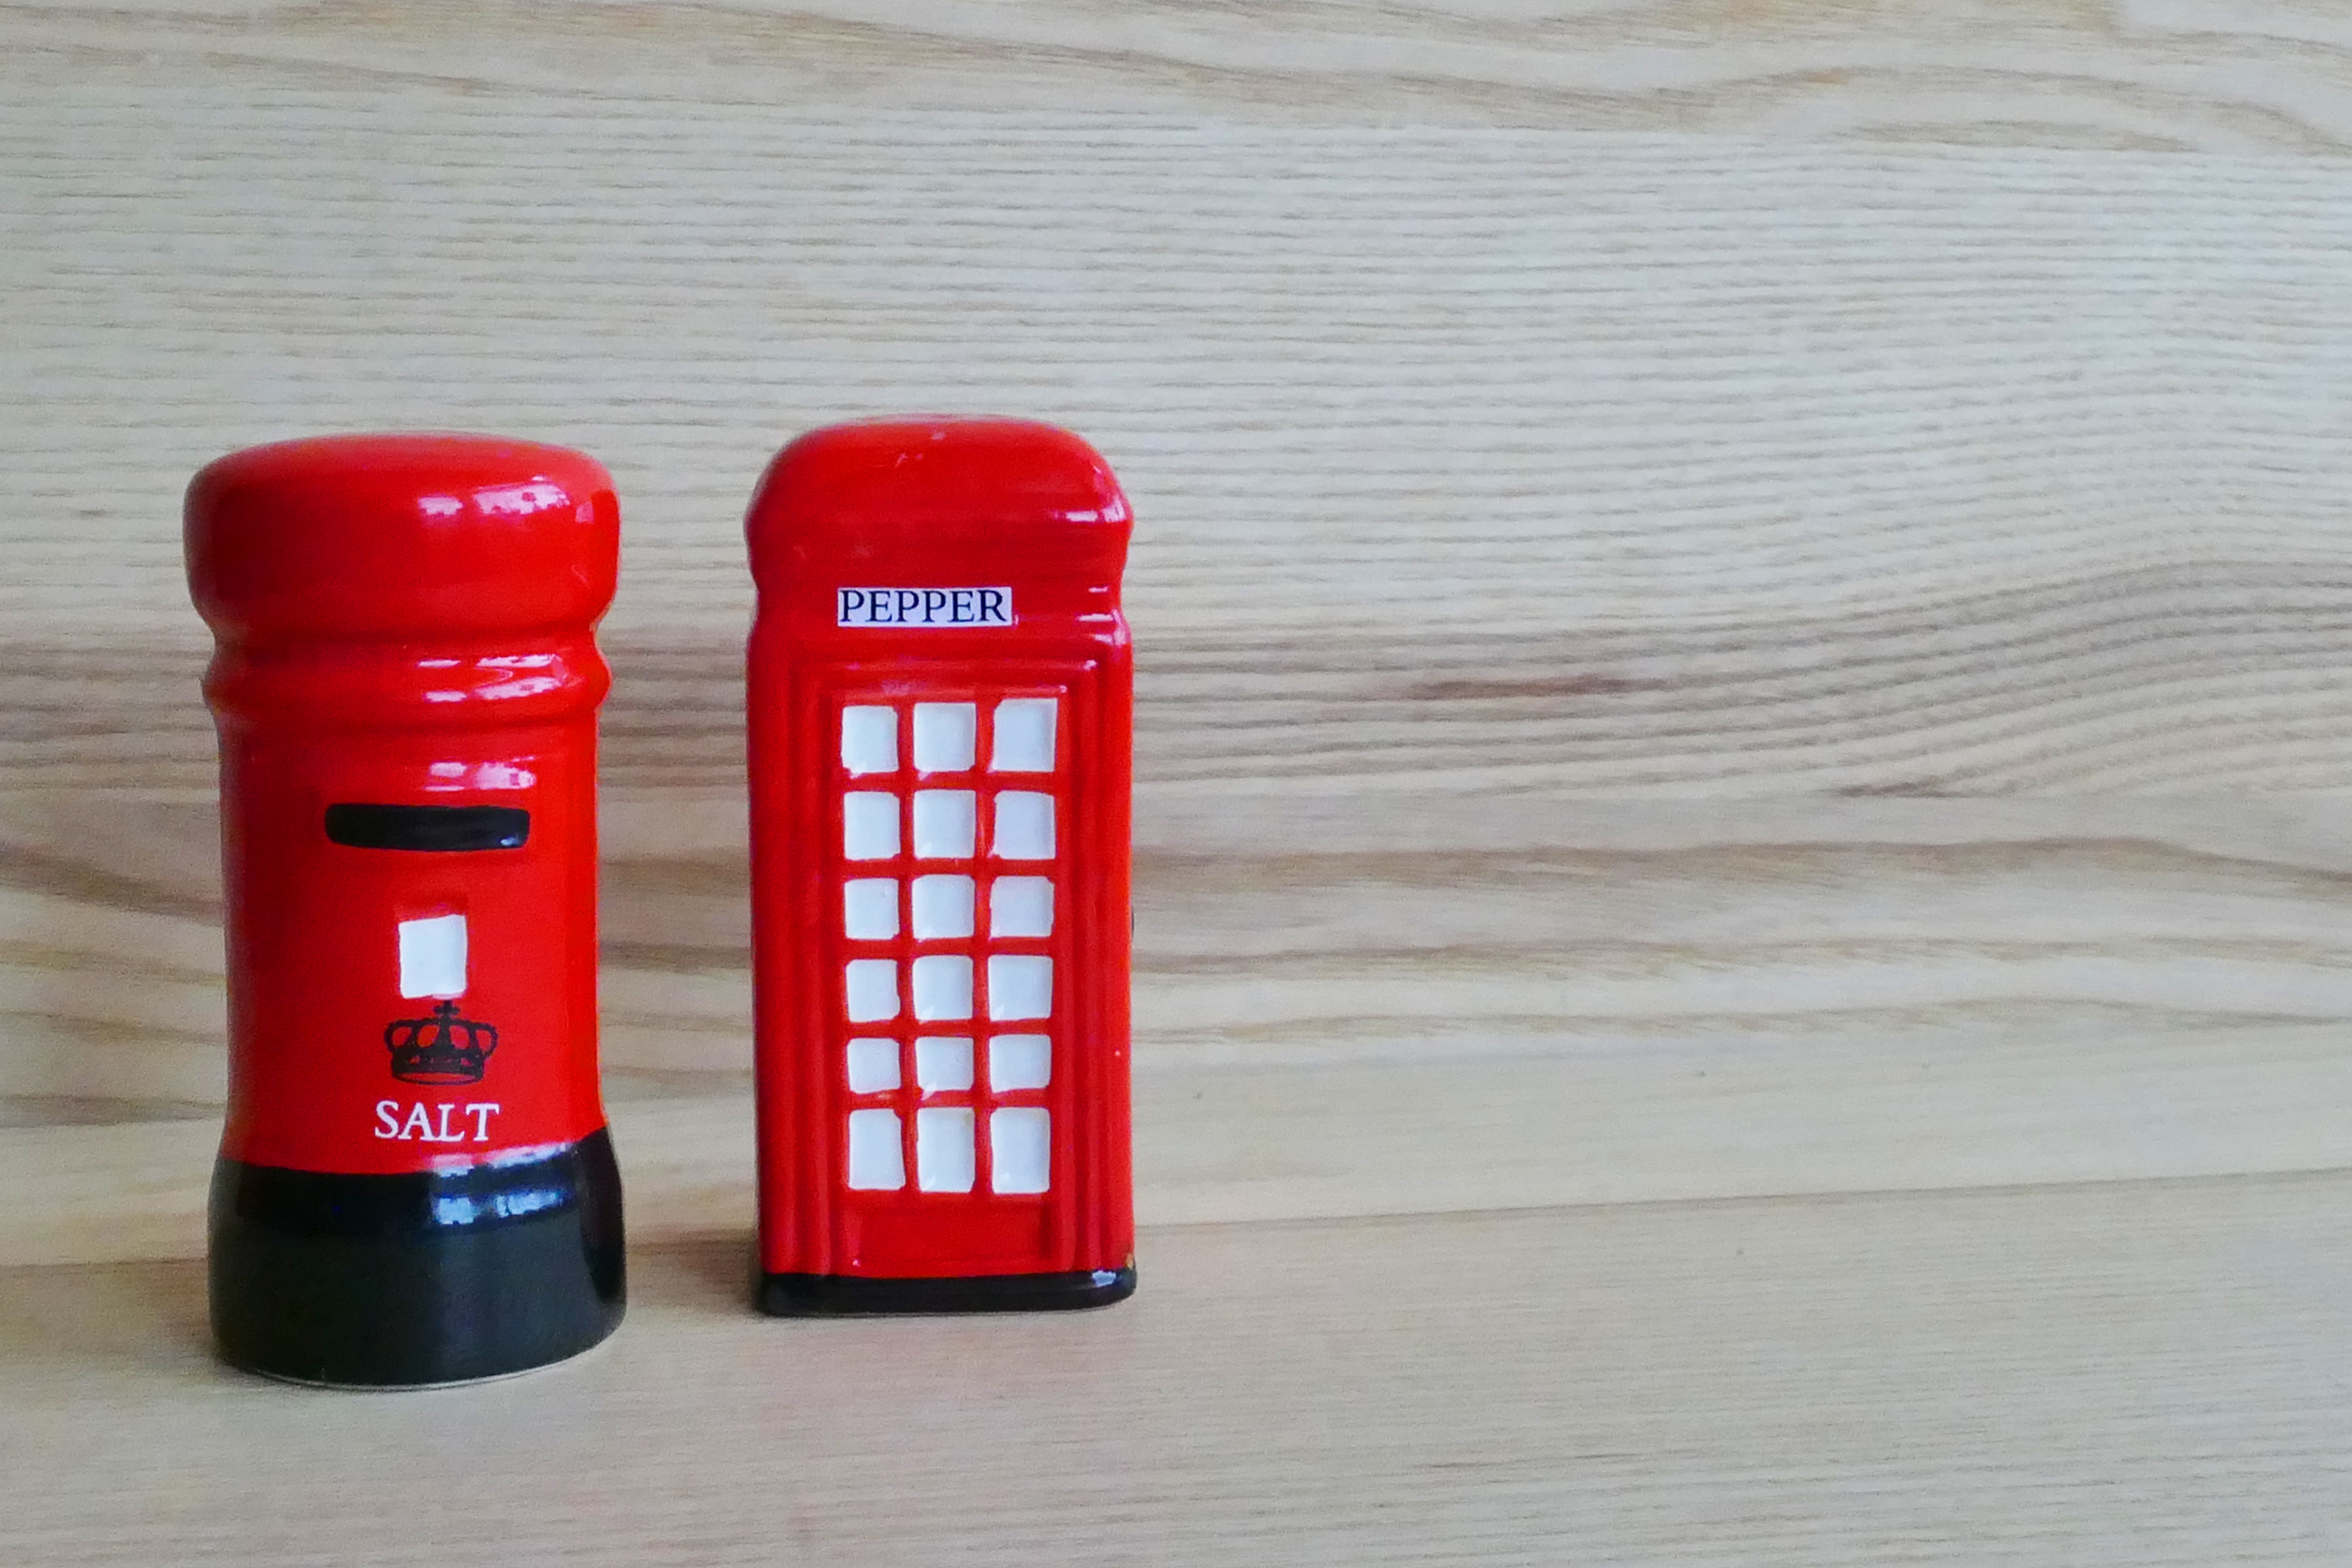
post, vintage, retro, old, europe, red, symbol, phone, telephone, communication, drink, bottle, box, lighting, mailbox, product, mail, uk, england, london, british, english, britain, kingdom, icon, booth, salt and pepper, post box, telephone box